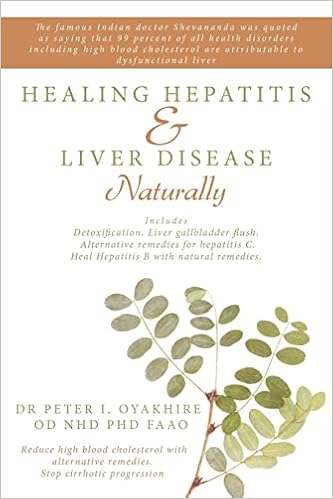
Healing Hepatitis and Liver Disease Naturally: Detoxification. Liver gall bladder flush & Cleanse. Cure Hepatitis C and Hepatitis B. Lower blood cholesterol and stop cirrhosis
Category: Books
From the Author The famous Indian doctor, Shevananda was quoted as saying that 99% of  of all  health disorders including fatty liver and  high blood cholesterol are attributable to dysfunctional liver. From the Back Cover Modern medicine does not allow for the healing potential inherent in each person. A program for liver health includes herbs to reduce liver stress and dietary supplements such as antioxidants and essential fatty acids. These herbs will normalize liver enzymes and lower viral load. The liver will regenerate and a long and a healthy life can be expected. Healing hepatitis and liver disease naturally shows how liver diseases that include infective hepatitis C and B can be eradicated using natural remedies. It clearly shows how many of today´s health issues like fatty liver, high blood cholesterol, toxic wastes; alcoholic cirrhosis can be resolved with botanical remedies, detoxification and the liver gallbladder flush. It show how sluggish immune response is central to all degenerative diseases and how we can restore immune function and heal many of the diseases that plague humanity Hepatic herbs work by stimulating the production of the antibodies, defense blood cells etc. In cases of immune disease, they seem to be working by correcting the immune mechanism. These hepatic herbs have been used successfully with a variety of results ranging from normalizing liver enzymes, stop cirrhotic progression, lower blood cholesterol, flush the gall bladder, and detoxify the liver to total clearance and elimination of the hepatitis virus. Fatty liver (steatosis) is a disease associated with accumulation of fats in the liver cells. It is related to exposures to environmental toxins, drug use, alcoholism, obesity, and degenerative diseases. Cholesterol seals blood vessels and prevents leakage of blood. Blaming cholesterol for heart attacks and heart disease is like blaming the tire shop for your flat tire. When the doctor says you have high blood cholesterol, he or she is only measuring your arterial blood cholesterol. If cholesterol in the arterial blood causes heart disease, why doesn´t cholesterol build up in the veins when the same blood flows through both vessels? The difference is because of the presence of muscle tissues that help sustain blood pressures in the arteries that are absent in veins. Detoxification with cleansing herbs guarantee that the dead pathogenic viral agents are eliminated the natural way, cholesterol level is normalized, immune system is restored, cirrhotic progression is stopped, the gallbladder is flushed of accumulated toxins, liver functions are restored and by eliminating wastes, more oxygen is available to the red bloods cells to restore metabolic functions in tissues. Regenerating herbs stimulate and rebuild the extracellular matrix and cells to produce a natural healthy body. In all the medical jargon you have read about the immune system, it is important to realize that the immune system is the lymphatic system´s compartment. The immune system is a system nature put into place to shield humans from extreme conditions and imbalances in the environment. The activities of the immune system are fully integrated with the lymphatic system. White blood cells reside in the lymphatic system, and when we optimize the activities of the lymphatic system with efficient management of the cellular wastes it collects through detoxification, we are said to have an efficient immune system. Individuals who have properly-functioning lymphatic systems have good immune systems, and those who have sluggish lymphatic systems have weak immune systems which are predisposed to cancer and organ degenerations. The immune system is said to be weak when we are unable to eliminate cellular metabolic wastes and neutralize pathogens. Immune system activities take place in the lymphatic system. "The liver - gall bladder cleanse is an age-old procedure that helps the liver empty its contents into the colon for excretion. It is a way to dump old bile, bile soaps, hardened bile, and gallstones into the colon. This gives the liver system a new energy for a fresh start." Jack Tipps The gallbladder is a sack in the liver. Its functions are intricately related to that of the liver. It is the reservoir of the bile salts that emulsify fats and metabolize fat soluble vitamins. Bile thus helps as a means to effectively eliminate toxins from the body. Similarly, bile helps to synthesis fat soluble vitamins (Vitamins A, D, E, and K) in the intestine and improves their absorption.Each day, about one quart of bile is manufactured by the liver, and it serves as a carrier of toxic substances that are dumped into the intestine. These toxic substances are absorbed by fiber and excreted. Low-fiber diets lead to inadequate binding and re-absorption of toxins. This becomes problematic when intestinal bacteria modify these toxins to more virulent forms. The liver gallbladder flush and hepatic herbs help remedy these problems About the Author Healing Hepatitis & Liver Disease Naturally chronicles Dr. Peter Oyakhire's remarkable recovery from stage IV cancer, viral hepatitis, liver cirrhosis and high blood cholesterol using alternative remedies. It offers a comprehensive nutrition program with the right herbal formula and attitudinal healing as keys to making the right choices
Features: LIVE YOUR LIFE EXPECTANCY WITH CHRONIC LIVER DISEASE. Studies show that all wellness traditions except western medicine offer detoxification and toxic waste management as a means of natural healing. Using the principles of natural healing and detoxification, Dr. Alexis Carrel, a Nobel Prize winner kept chicken heart alive for 38 years. He believed that cells could live indefinitely and that the secret of life is to feed nutrients to cells and to saturate the cells with Oxygen. If you can't get nutrients into the cells and you don't remove the toxins, the cells will be poisoned by their own waste products. He had found the secret to ageless body and timeless health. Often overlooked is the pain associated with orthodox management of infective and degenerative liver diseases and the promise alternative remedies have to offer. The question often asked is which herbs and nutrients are crucial to my healing? How much should I take? What about the latest infomercial? And who can we believe with so many choices out there? DID YOU KNOW THAT? Thirty million Americans have liver disease. Liver disease is the fourth leading cause of death in America. Over 550,000 people die world wide from liver cancer each year-a preventable complication of liver disease. One in one hundred thousand Americans have a truly functional liver. Each year, 25,000 Americans die from liver cancer. Liver cirrhosis is the seventh leading cause of death in America. YOU WILL DISCOVER HOW HERBAL REMEDIES, DETOXIFICATION AND LIVER GALL BLADDER FLUSH RESTORE LIVER HEALTH, LOWER BLOOD CHOLESTEROL AND HEAL FATTY LIVERDissolve gallstones with hepatic herbs.Prevent liver cancer. Reduce hepatitis B and C viral loads .Repair and regenerate liver cells and normalize liver enzymes. Reverse compensated cirrhosis from contagious and alcoholic hepatitis. Stop progression of de-compensated cirrhosis.Peter I. Oyakhire, O.D., N.H.D., Ph.D., studied herbal medicine at the Institute of Natural Healing in Great Britain. He also holds a doctorate in natural health and a Ph.D. in holistic nutrition from the Clayton College of Natural Health in Alabama. He was a fellow of the American Academy Of Optometry and has a doctorate degree in optometry from the New England College Of Optometry in Boston. His emphasis is on natural healing therapies